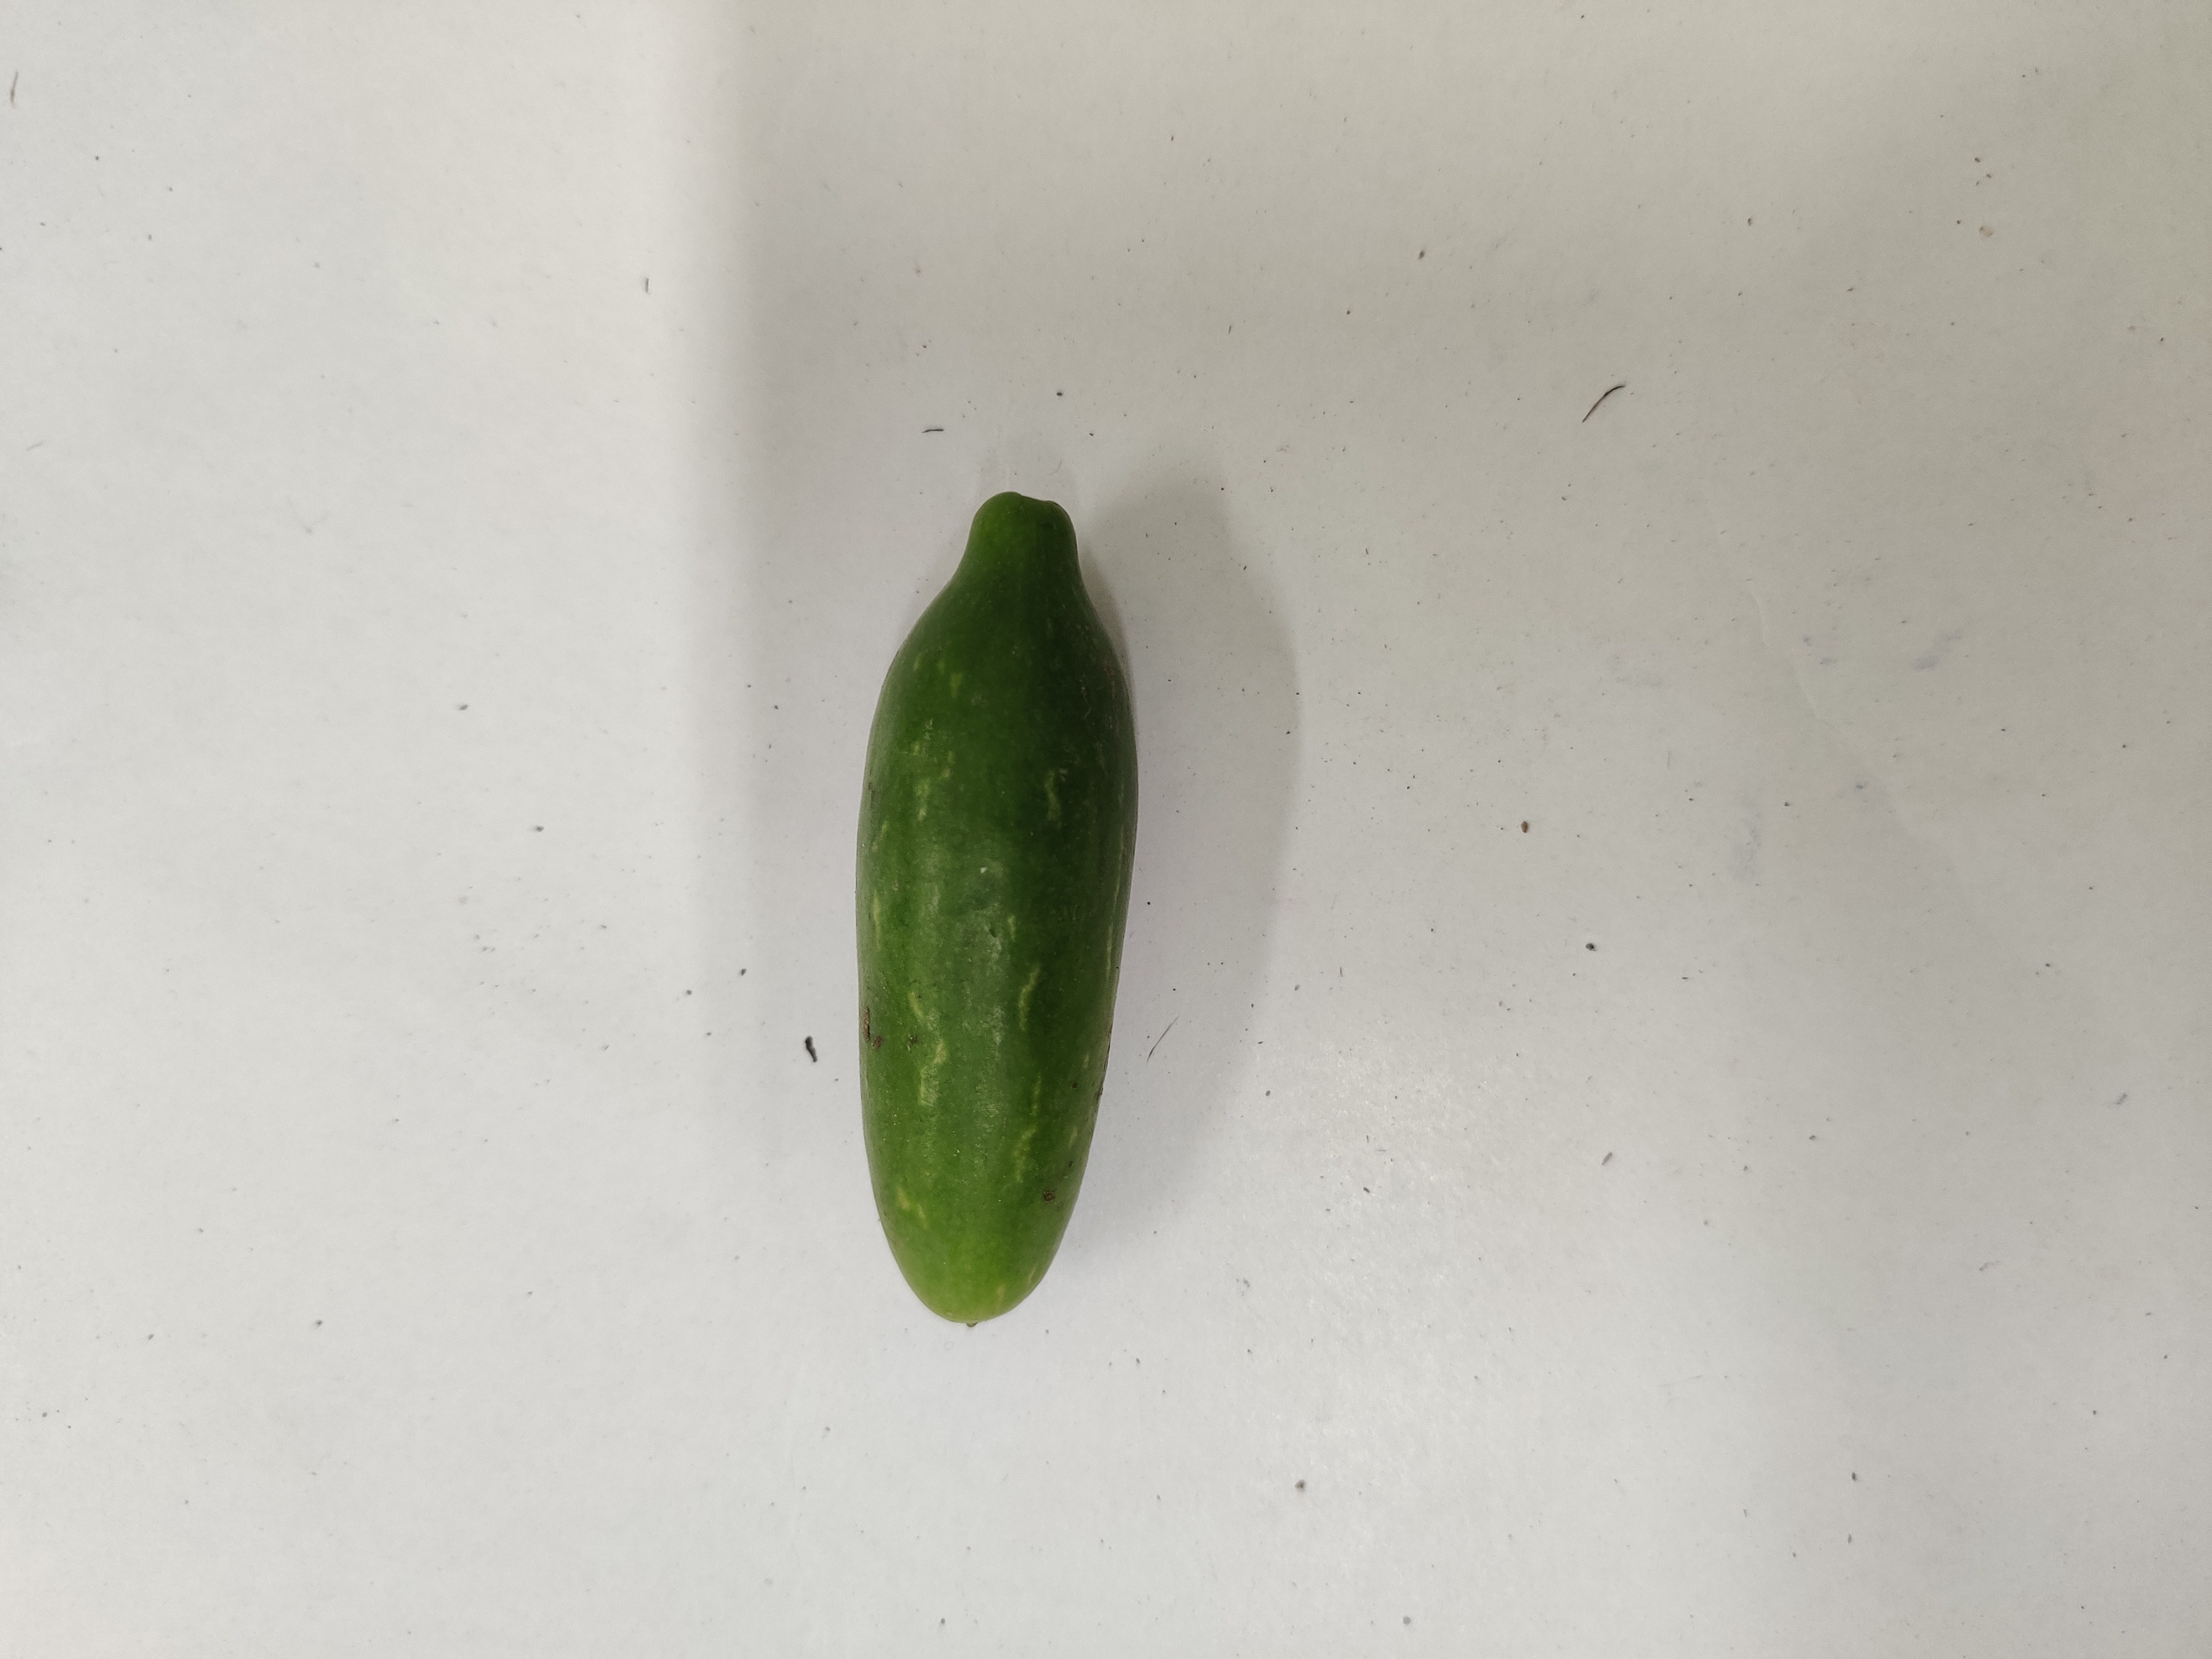
Crop: Ivy Gourd
Condition: Fresh